Red-billed tropicbird

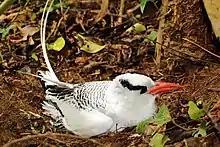
A red-billed tropicbird can be seen nesting. It is turning its head slightly away from the camera, bringing its eye to the centre.

The red-billed tropicbird usually nests on isolated cliff faces, in loose colonies. It uses a simple scrape nest, located in a place it can easily take off from. The age of first breeding is usually five years, although this age is variable; a three-year-old tropicbird was once seen breeding. In some locations, breeding happens year-round, while in others, breeding occurs seasonally. For example, for islands in the California Current, breeding starts in November or December, while it occurs year round in the Galápagos. Breeding is influenced by the availability of food, with an increase in food generally causing an increase in breeding. Individually, this bird only breeds every nine to twelve months. A breeding bird usually returns to its partner and nest location from the previous breeding cycle.